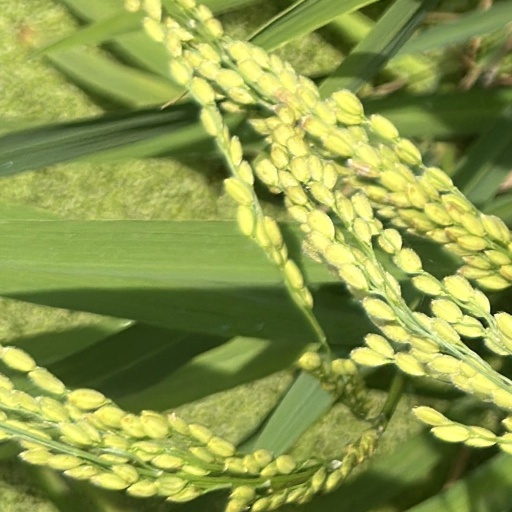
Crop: rice